Palo Alto (short story collection)

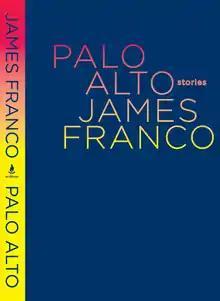
First edition cover

Palo Alto is a collection of linked short stories by American actor, writer, and director James Franco. The collection was published on October 19, 2010, by Scribner's. The stories are about teenagers and their experiments with vices and their struggles with their families. The book is named after his hometown of Palo Alto, California, and is dedicated to many of the writers he worked with at Brooklyn College. Inspired by some of Franco's own teenage memories, and memories written and submitted by high school students at Palo Alto Senior High School, the stories describe life in Palo Alto as experienced by a series of teenagers who spend most of their time indulging in driving drunk, using drugs and taking part in unplanned acts of violence. Each passage is told by a young narrator.